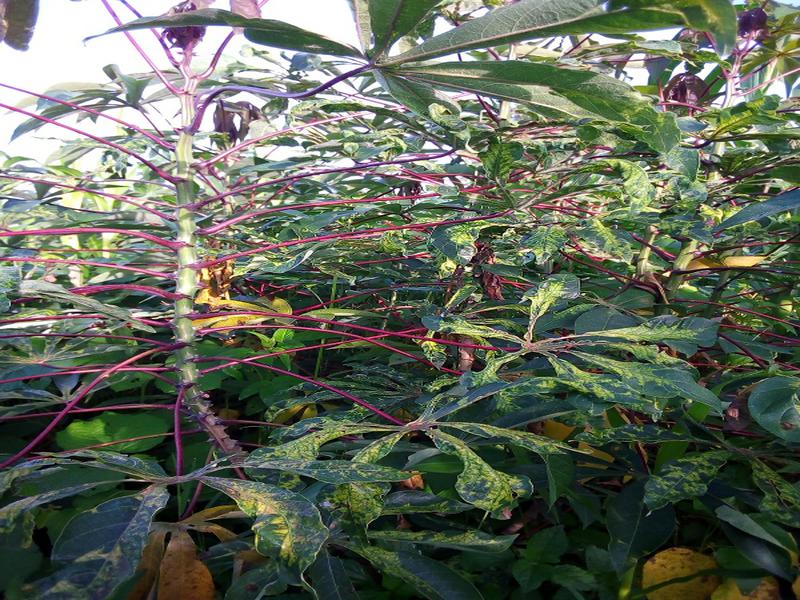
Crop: cassava
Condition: mosaic_disease